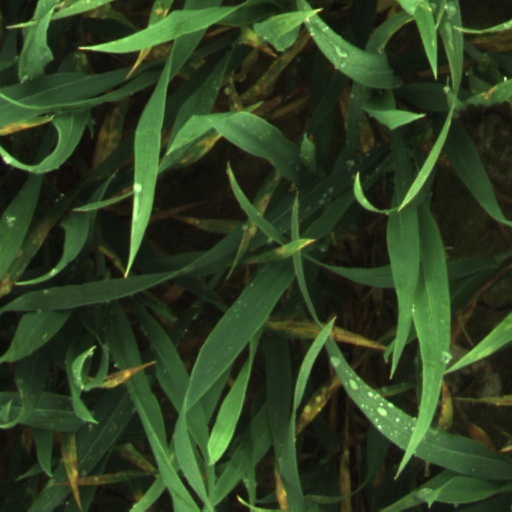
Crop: wheat